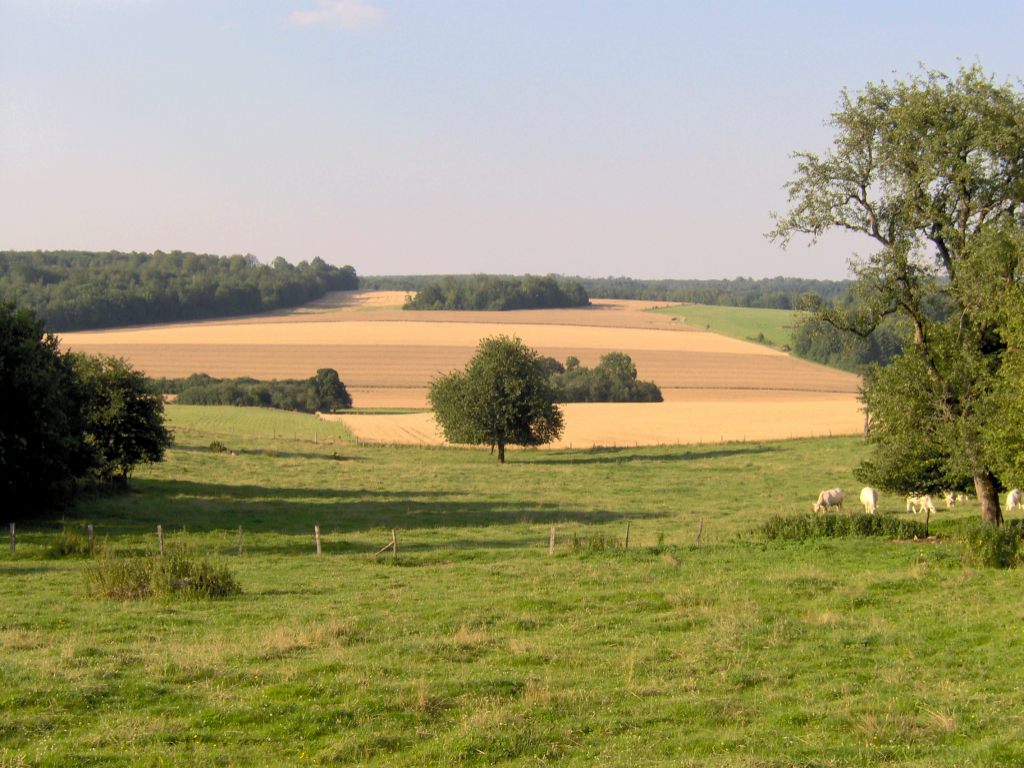
Label: not_food